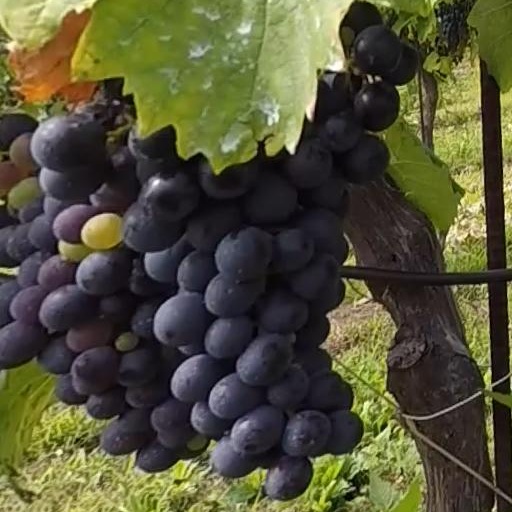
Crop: grape